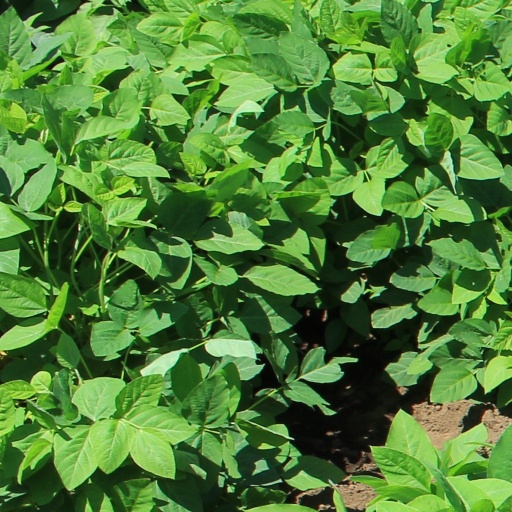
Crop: soybean